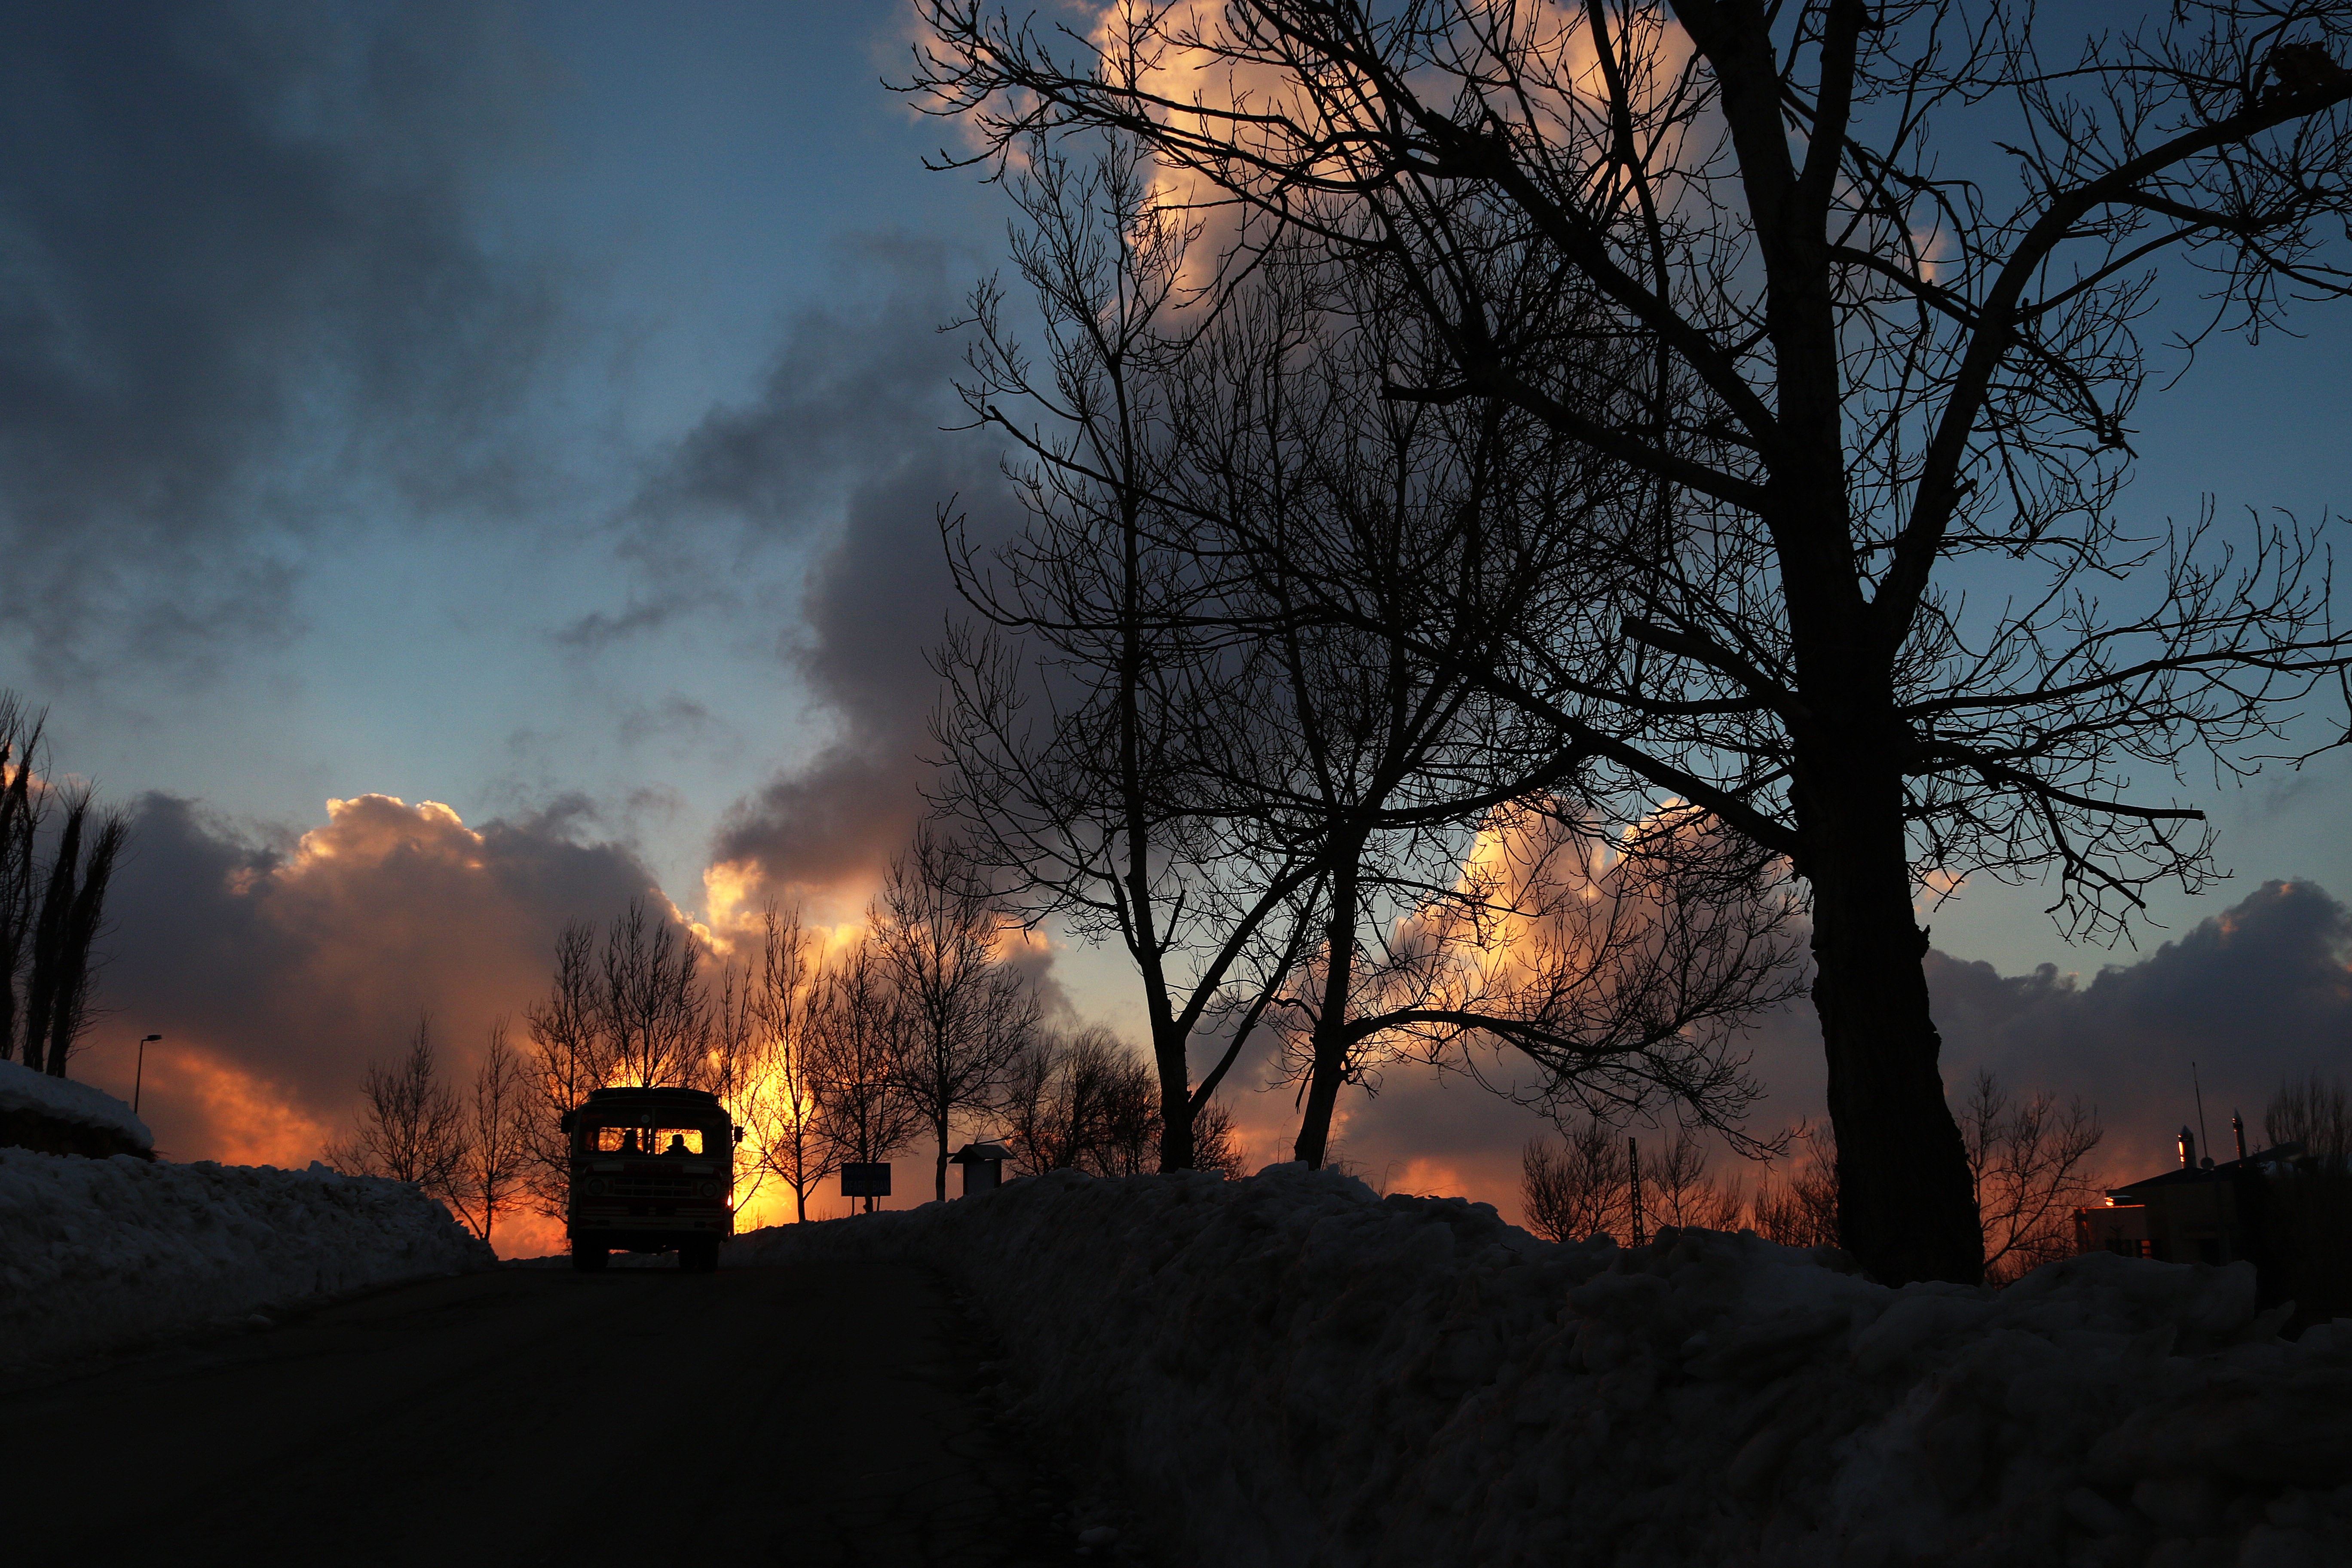
sky, atmosphere, cloud, plant, natural landscape, branch, world, tree, sunlight, dusk, afterglow, fire, biome, sunset, flame, pollution, landscape, sunrise, heat, wildfire, horizon, geological phenomenon, red sky at morning, smoke, event, forest, winter, darkness, evening, hazard, astronomical object, night, midnight, wood, freezing, explosion, road